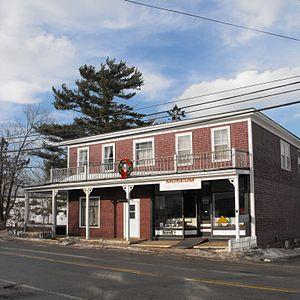
Shubenacadie est une communauté Micmac située dans le Comté de Hants, en Nouvelle-Écosse, au Canada. Sa population, en 2006, est de 2 074 habitants.